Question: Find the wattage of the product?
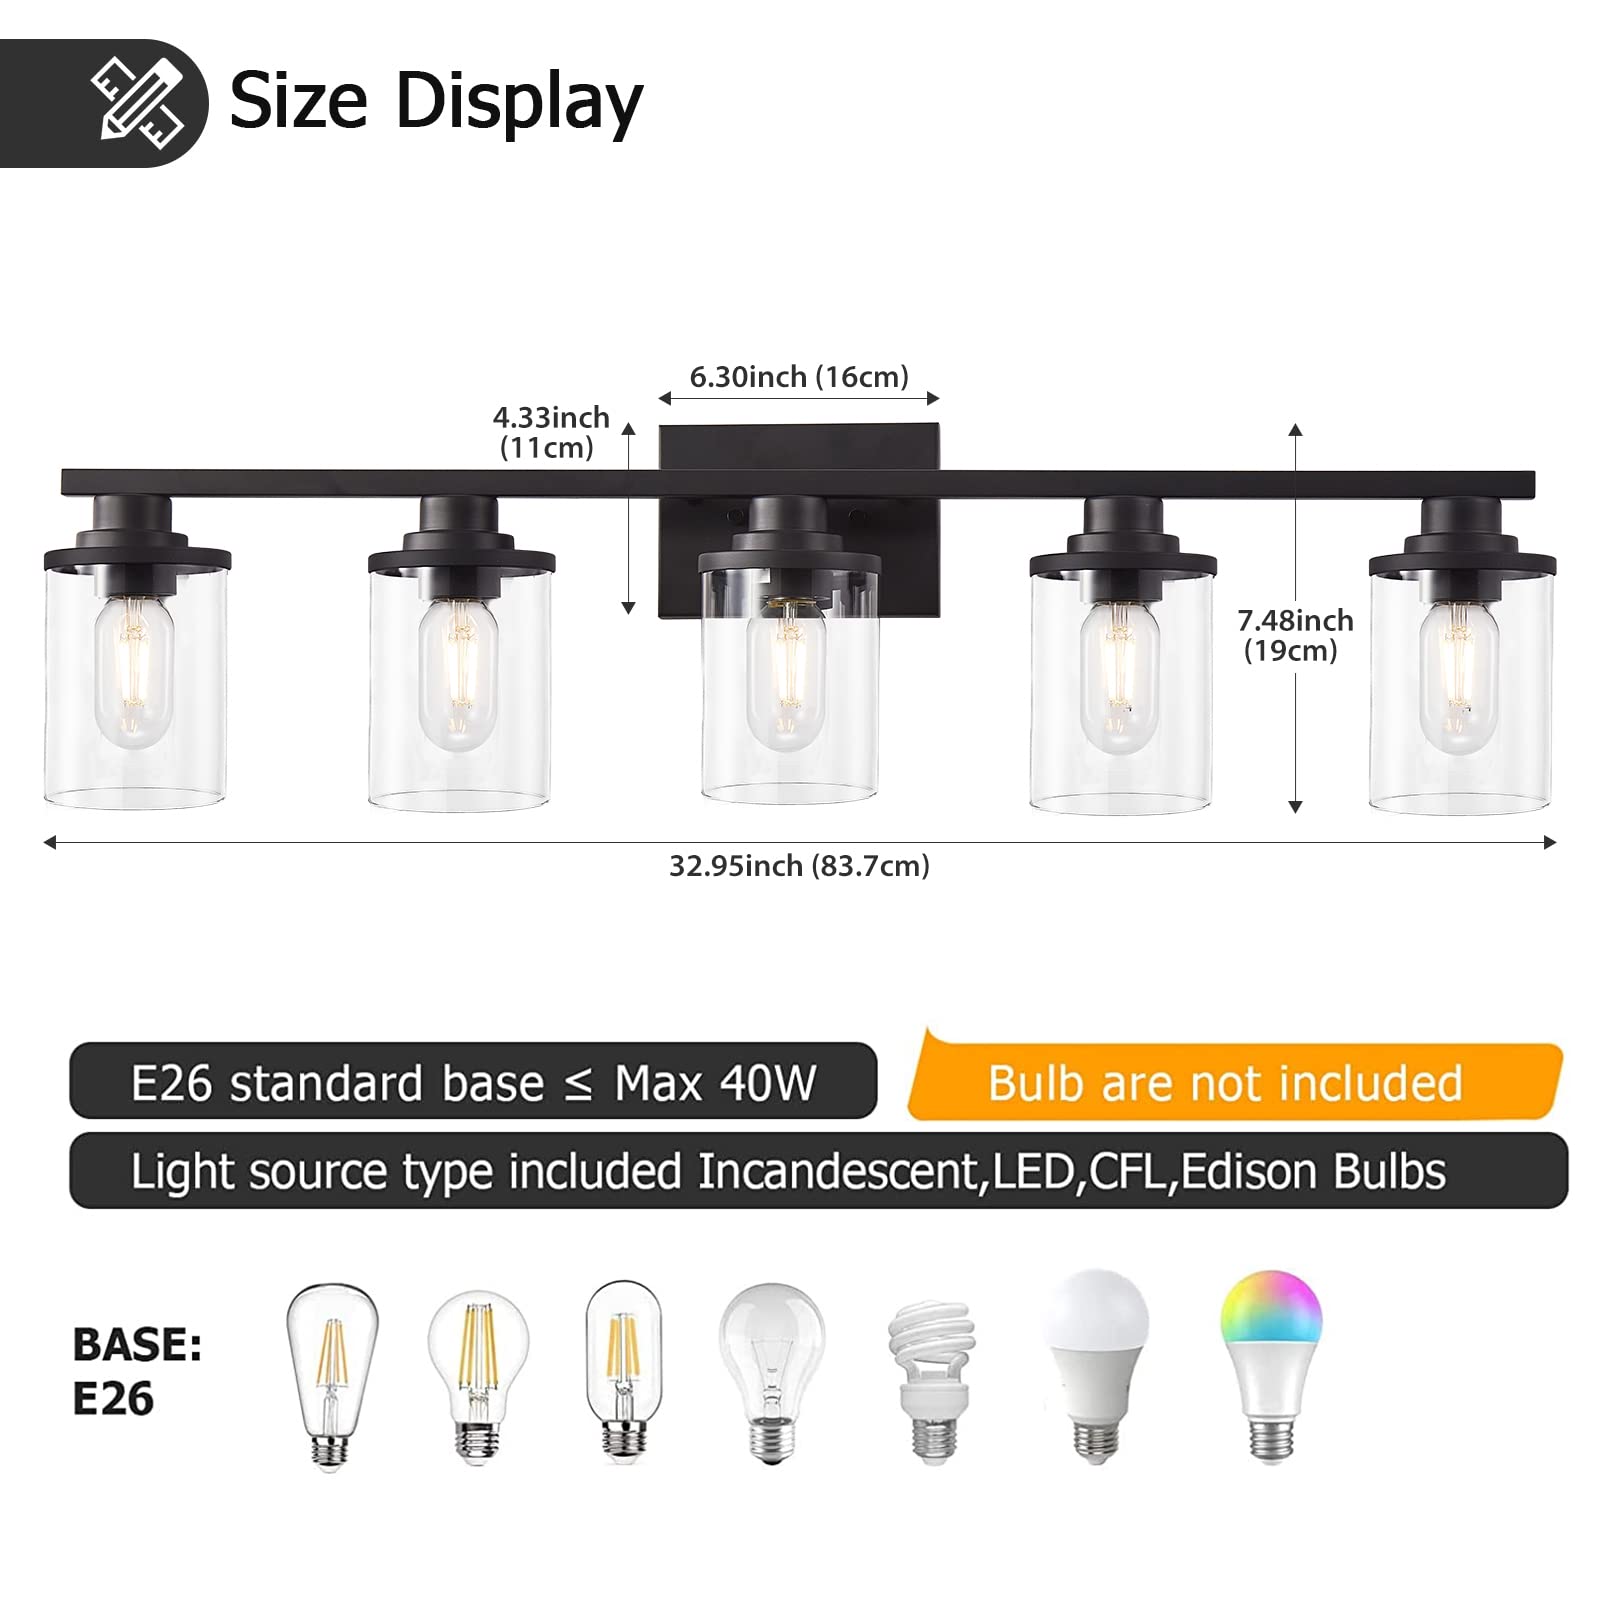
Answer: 40.0 watt